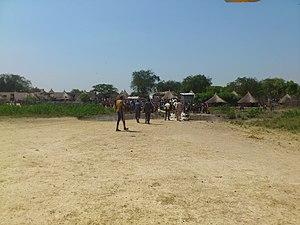
Akobo est une ville du Soudan du Sud, dans l'État du Jonglei, située sur les rives de l'Akobo.